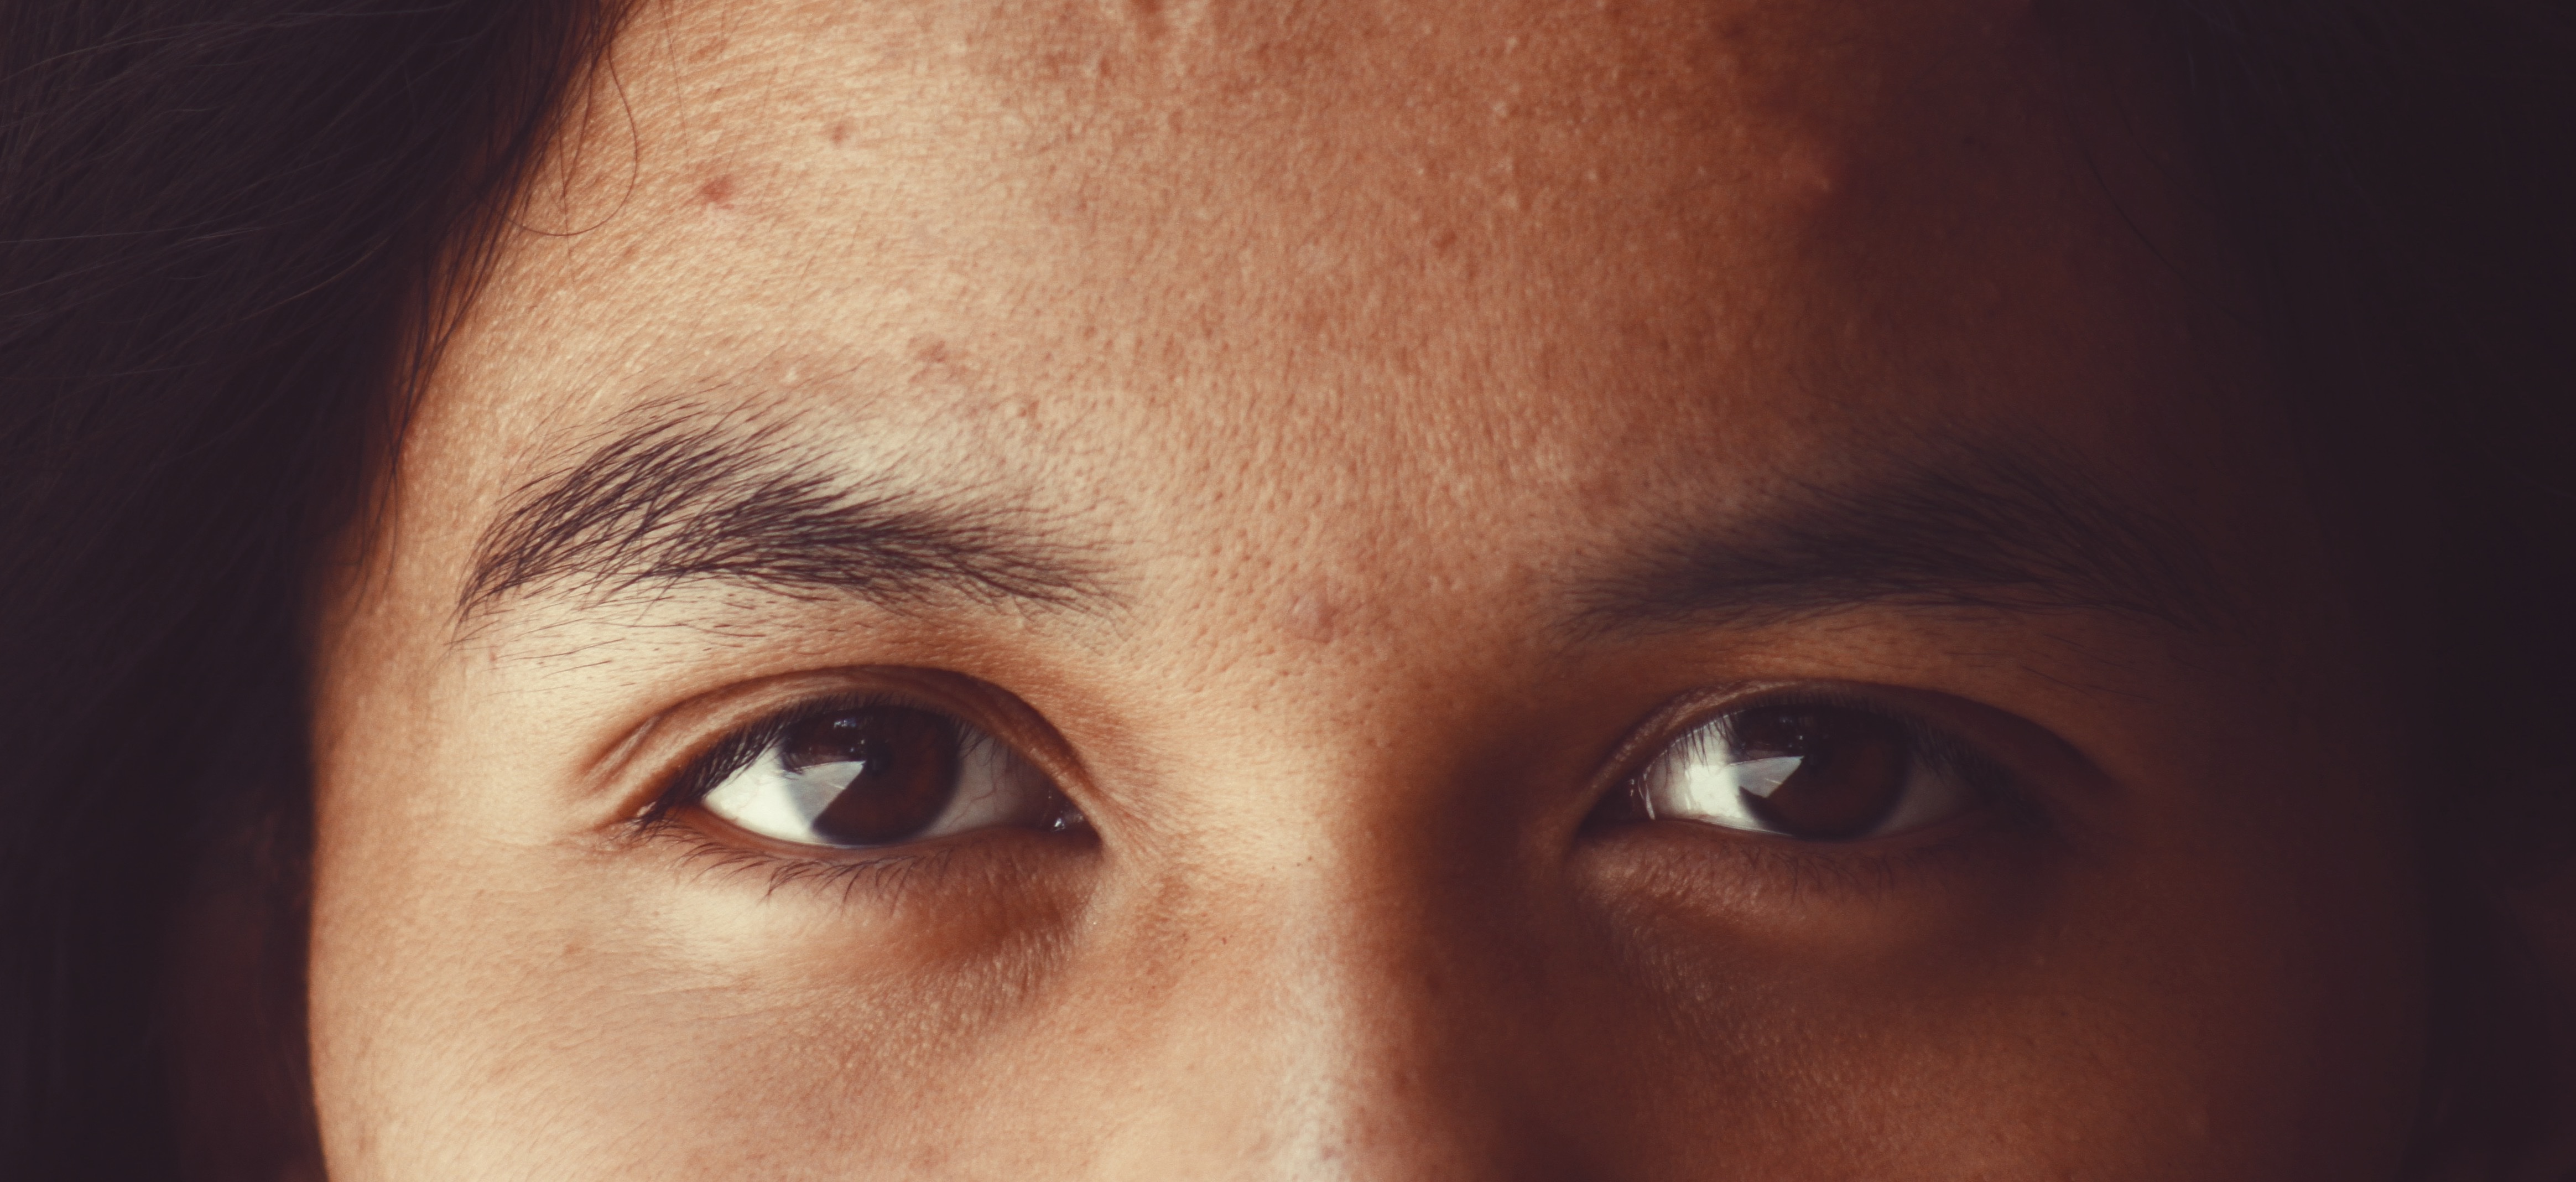
photography, portrait, lip, eyebrow, close up, human body, face, nose, cheek, eye, head, skin, beauty, organ, forehead, brown hair, chin, portrait photography